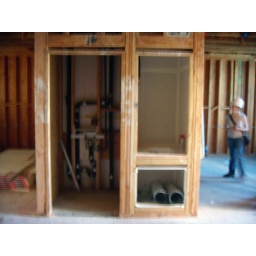
The washer/dryer and water heater space - Jenny standing in the bedroom and office on the left